2D Z-transform

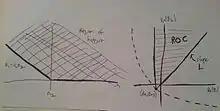
Sequence with Region of support over a wedge and its corresponding ROC

These conditions can then be used to determine constraints on the slope of the boundary of the ROC in a similar manner to that of a first quadrant sequence. By doing this one gets: